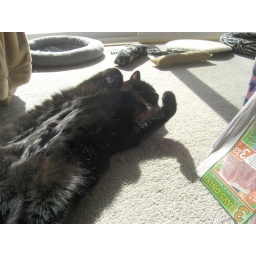
Freya, the top cat in the social ranking in the house. Loki and Freya sleeping out in the sun.